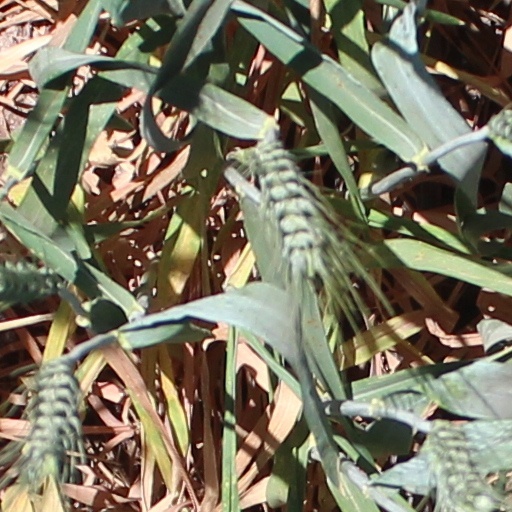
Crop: wheat